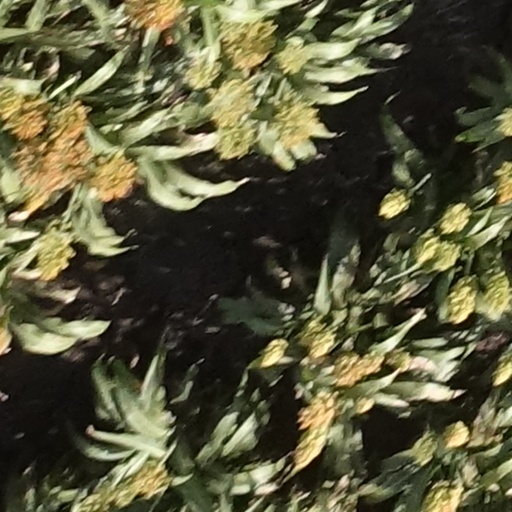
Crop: sorghum